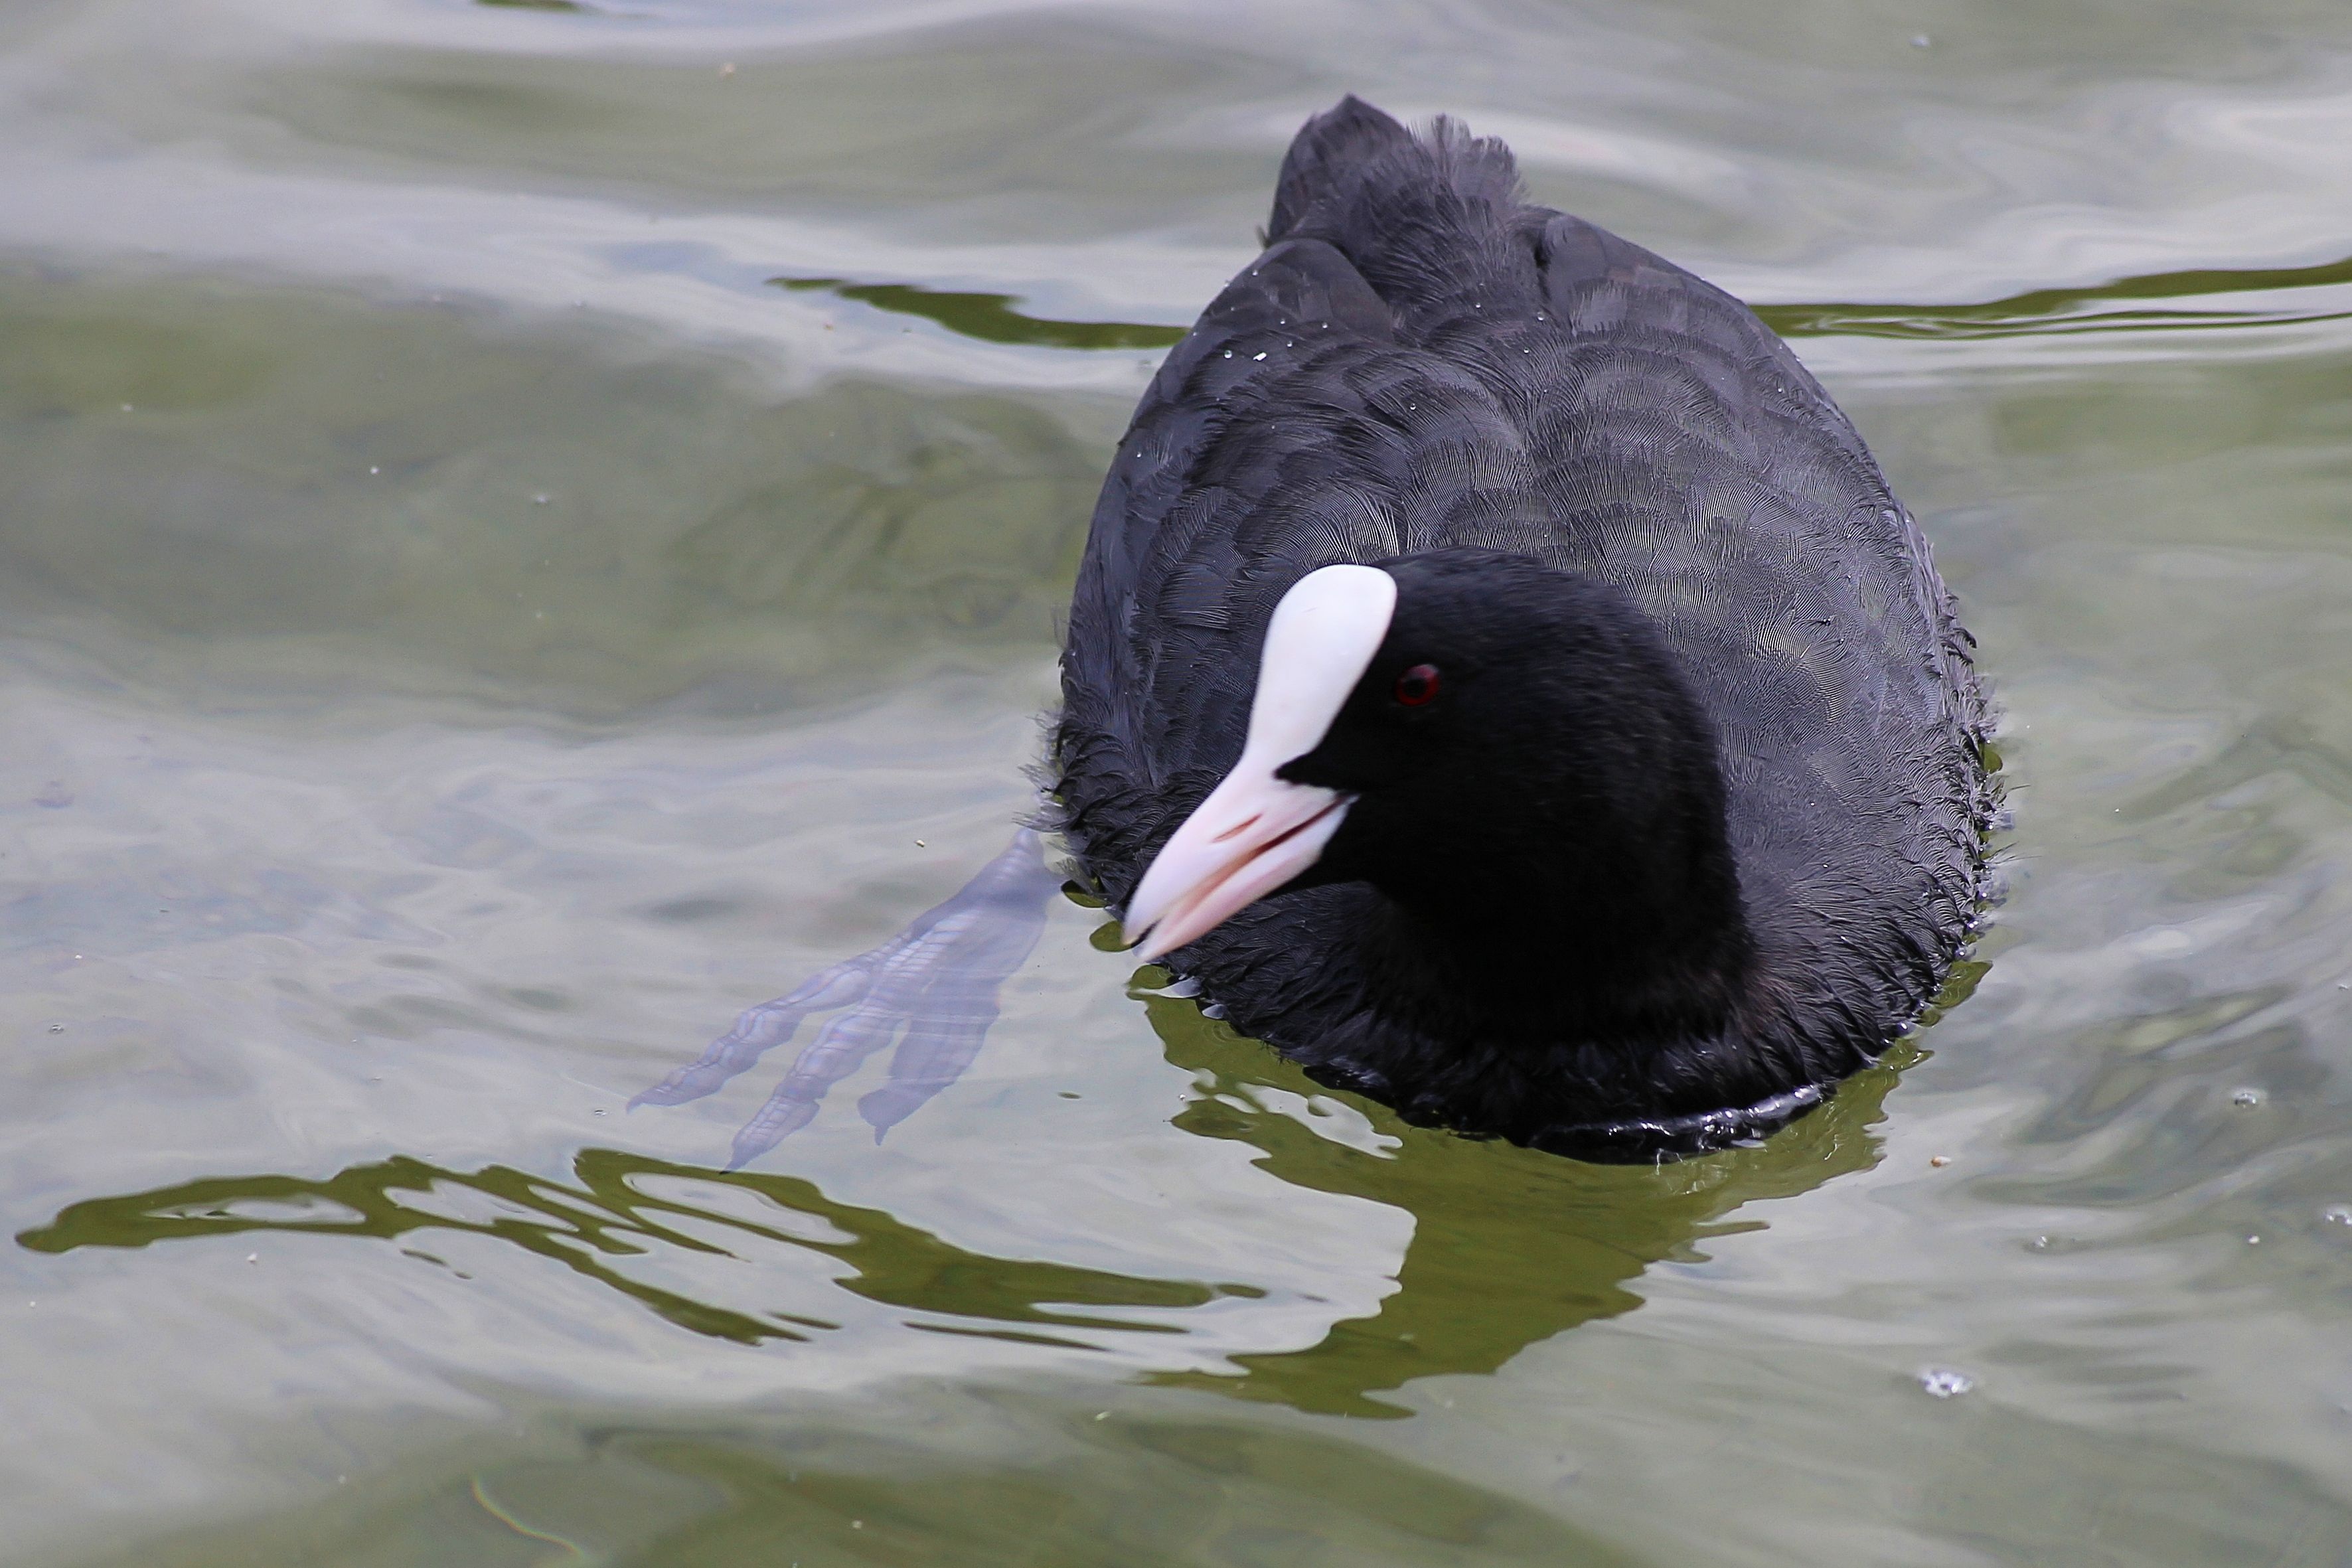
water, bird, wildlife, beak, fauna, swan, duck, vertebrate, waterfowl, coot, water bird, ralle, ducks geese and swans, seaduck